Megabat

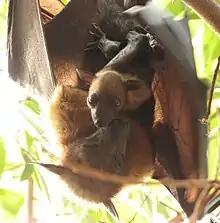
A Lyle's flying fox ("Pteropus lylei") with offspring

Megabats use smell to find food sources like fruit and nectar. They have keen senses of smell that rival that of the domestic dog. Tube-nosed fruit bats such as the eastern tube-nosed bat ("Nyctimene robinsoni") have stereo olfaction, meaning they are able to map and follow odor plumes three-dimensionally.